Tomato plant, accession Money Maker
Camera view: vertical (180 deg); turntable rotation: 210 degrees
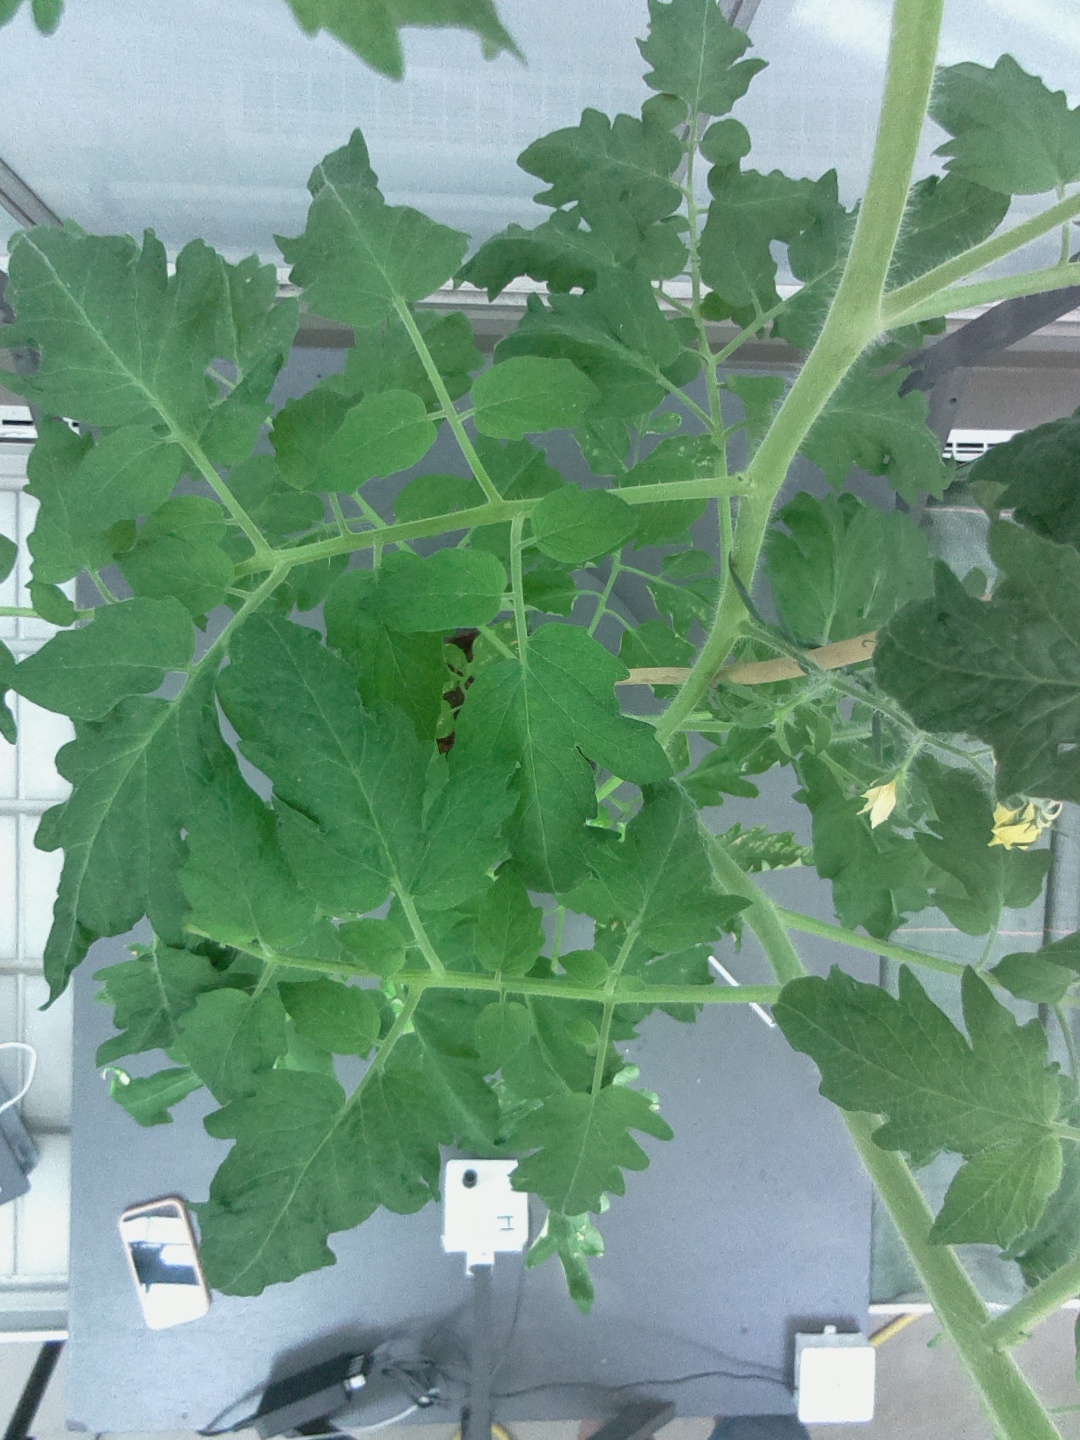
BBCH growth stage 64: 40%-50% of flowers open